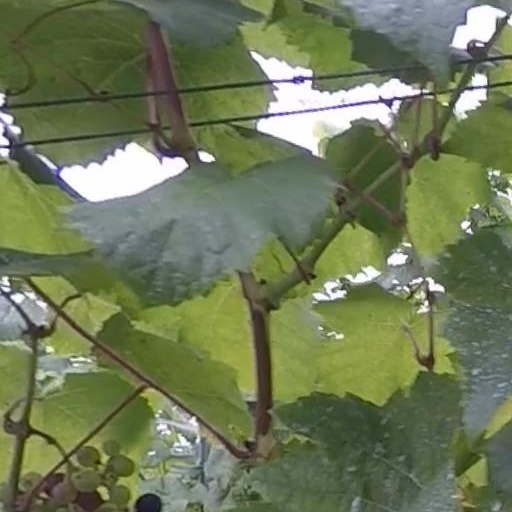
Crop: grape